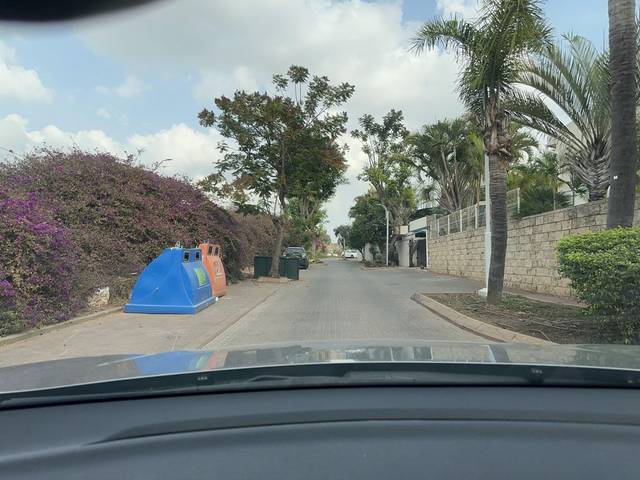
Region: Israel
Coordinates: 32.037, 34.882